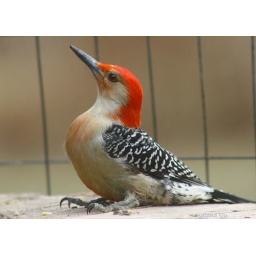
The fence is around the logs to protect the birds from my Cat, it has worked perfectly.........:) !!